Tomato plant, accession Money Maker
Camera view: bottom (45 deg); turntable rotation: 210 degrees
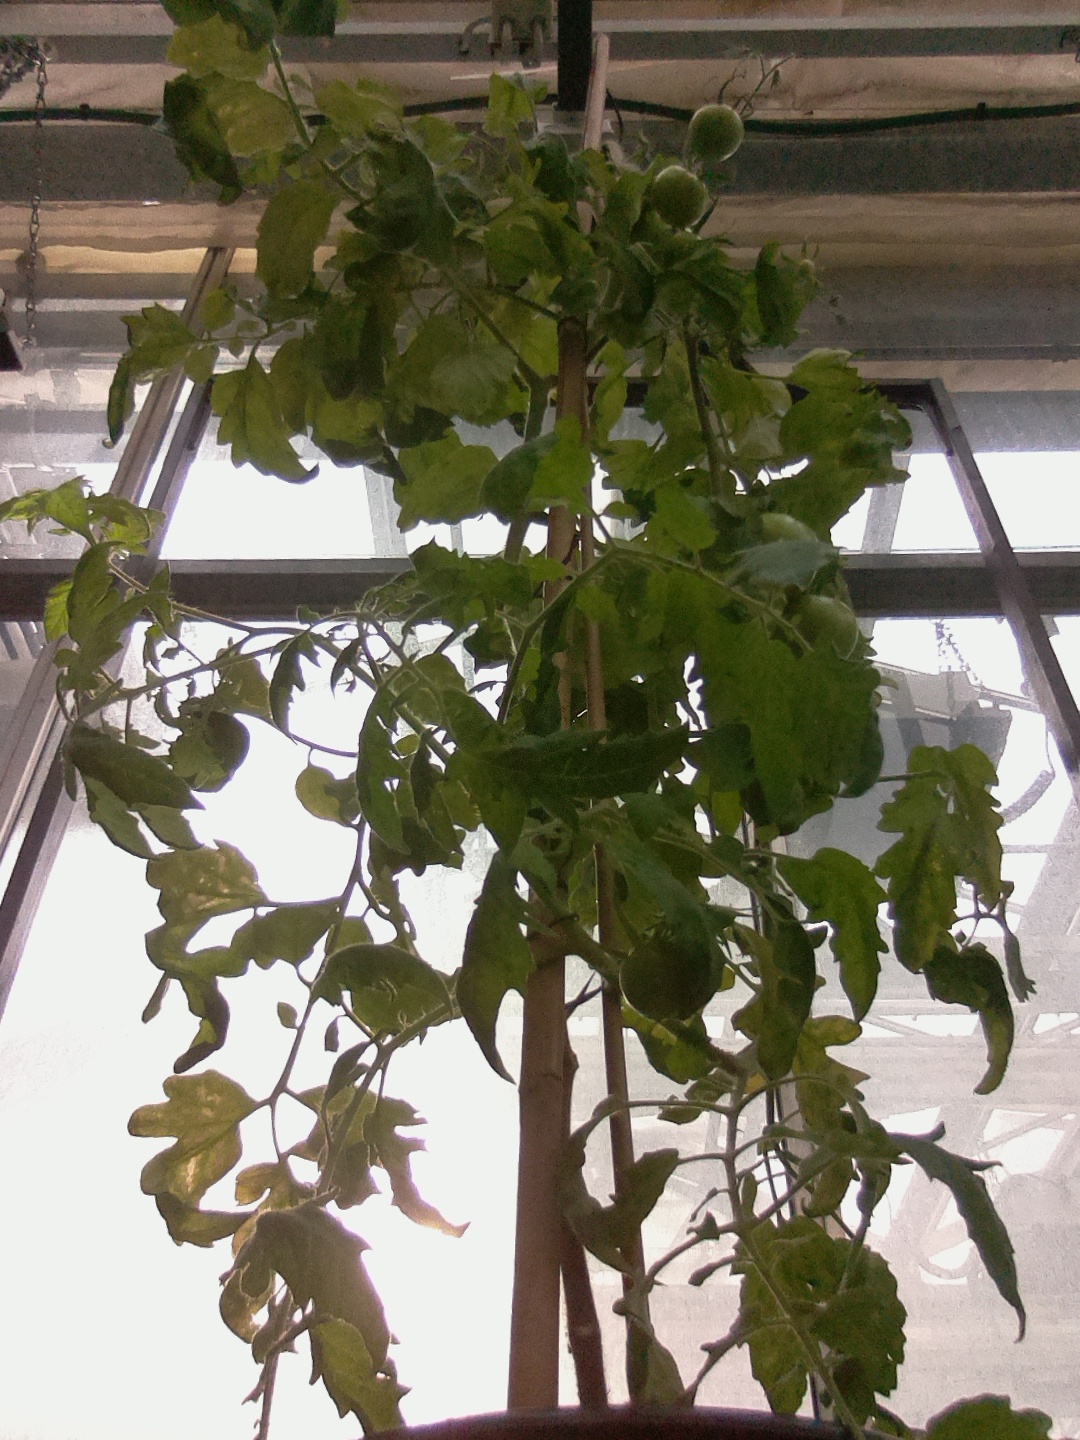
BBCH growth stage 76: 60%-70% of final fruit size